Rhescuporis III

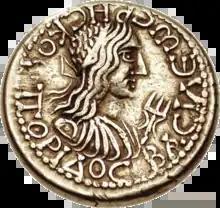

Rhescuporis III ("Tiberios Iulios Rheskouporis Philocaesar Philoromaios Eusebes", flourished 3rd century – died 228) was a Roman client king of the Bosporan Kingdom. Like many of the other late Bosporan kings, Rhescuporis III is known mainly from coinage, meaning that the historical events of his reign are largely unknown. His coins are known from the period 211–228. He is known from an inscription to have been the son of his predecessor, Sauromates II.